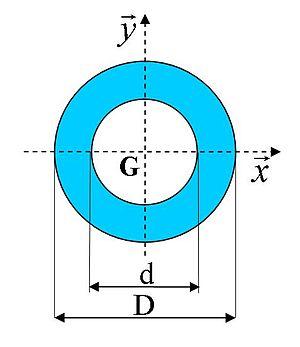
Section tubulaire: schéma pour formules de moment quadratique. Auteur: Xavier Lory.
Le moment quadratique est une grandeur qui caractérise la géométrie d'une section et se définit par rapport à un axe ou un point. Il s'exprime dans le Système international en m⁴.